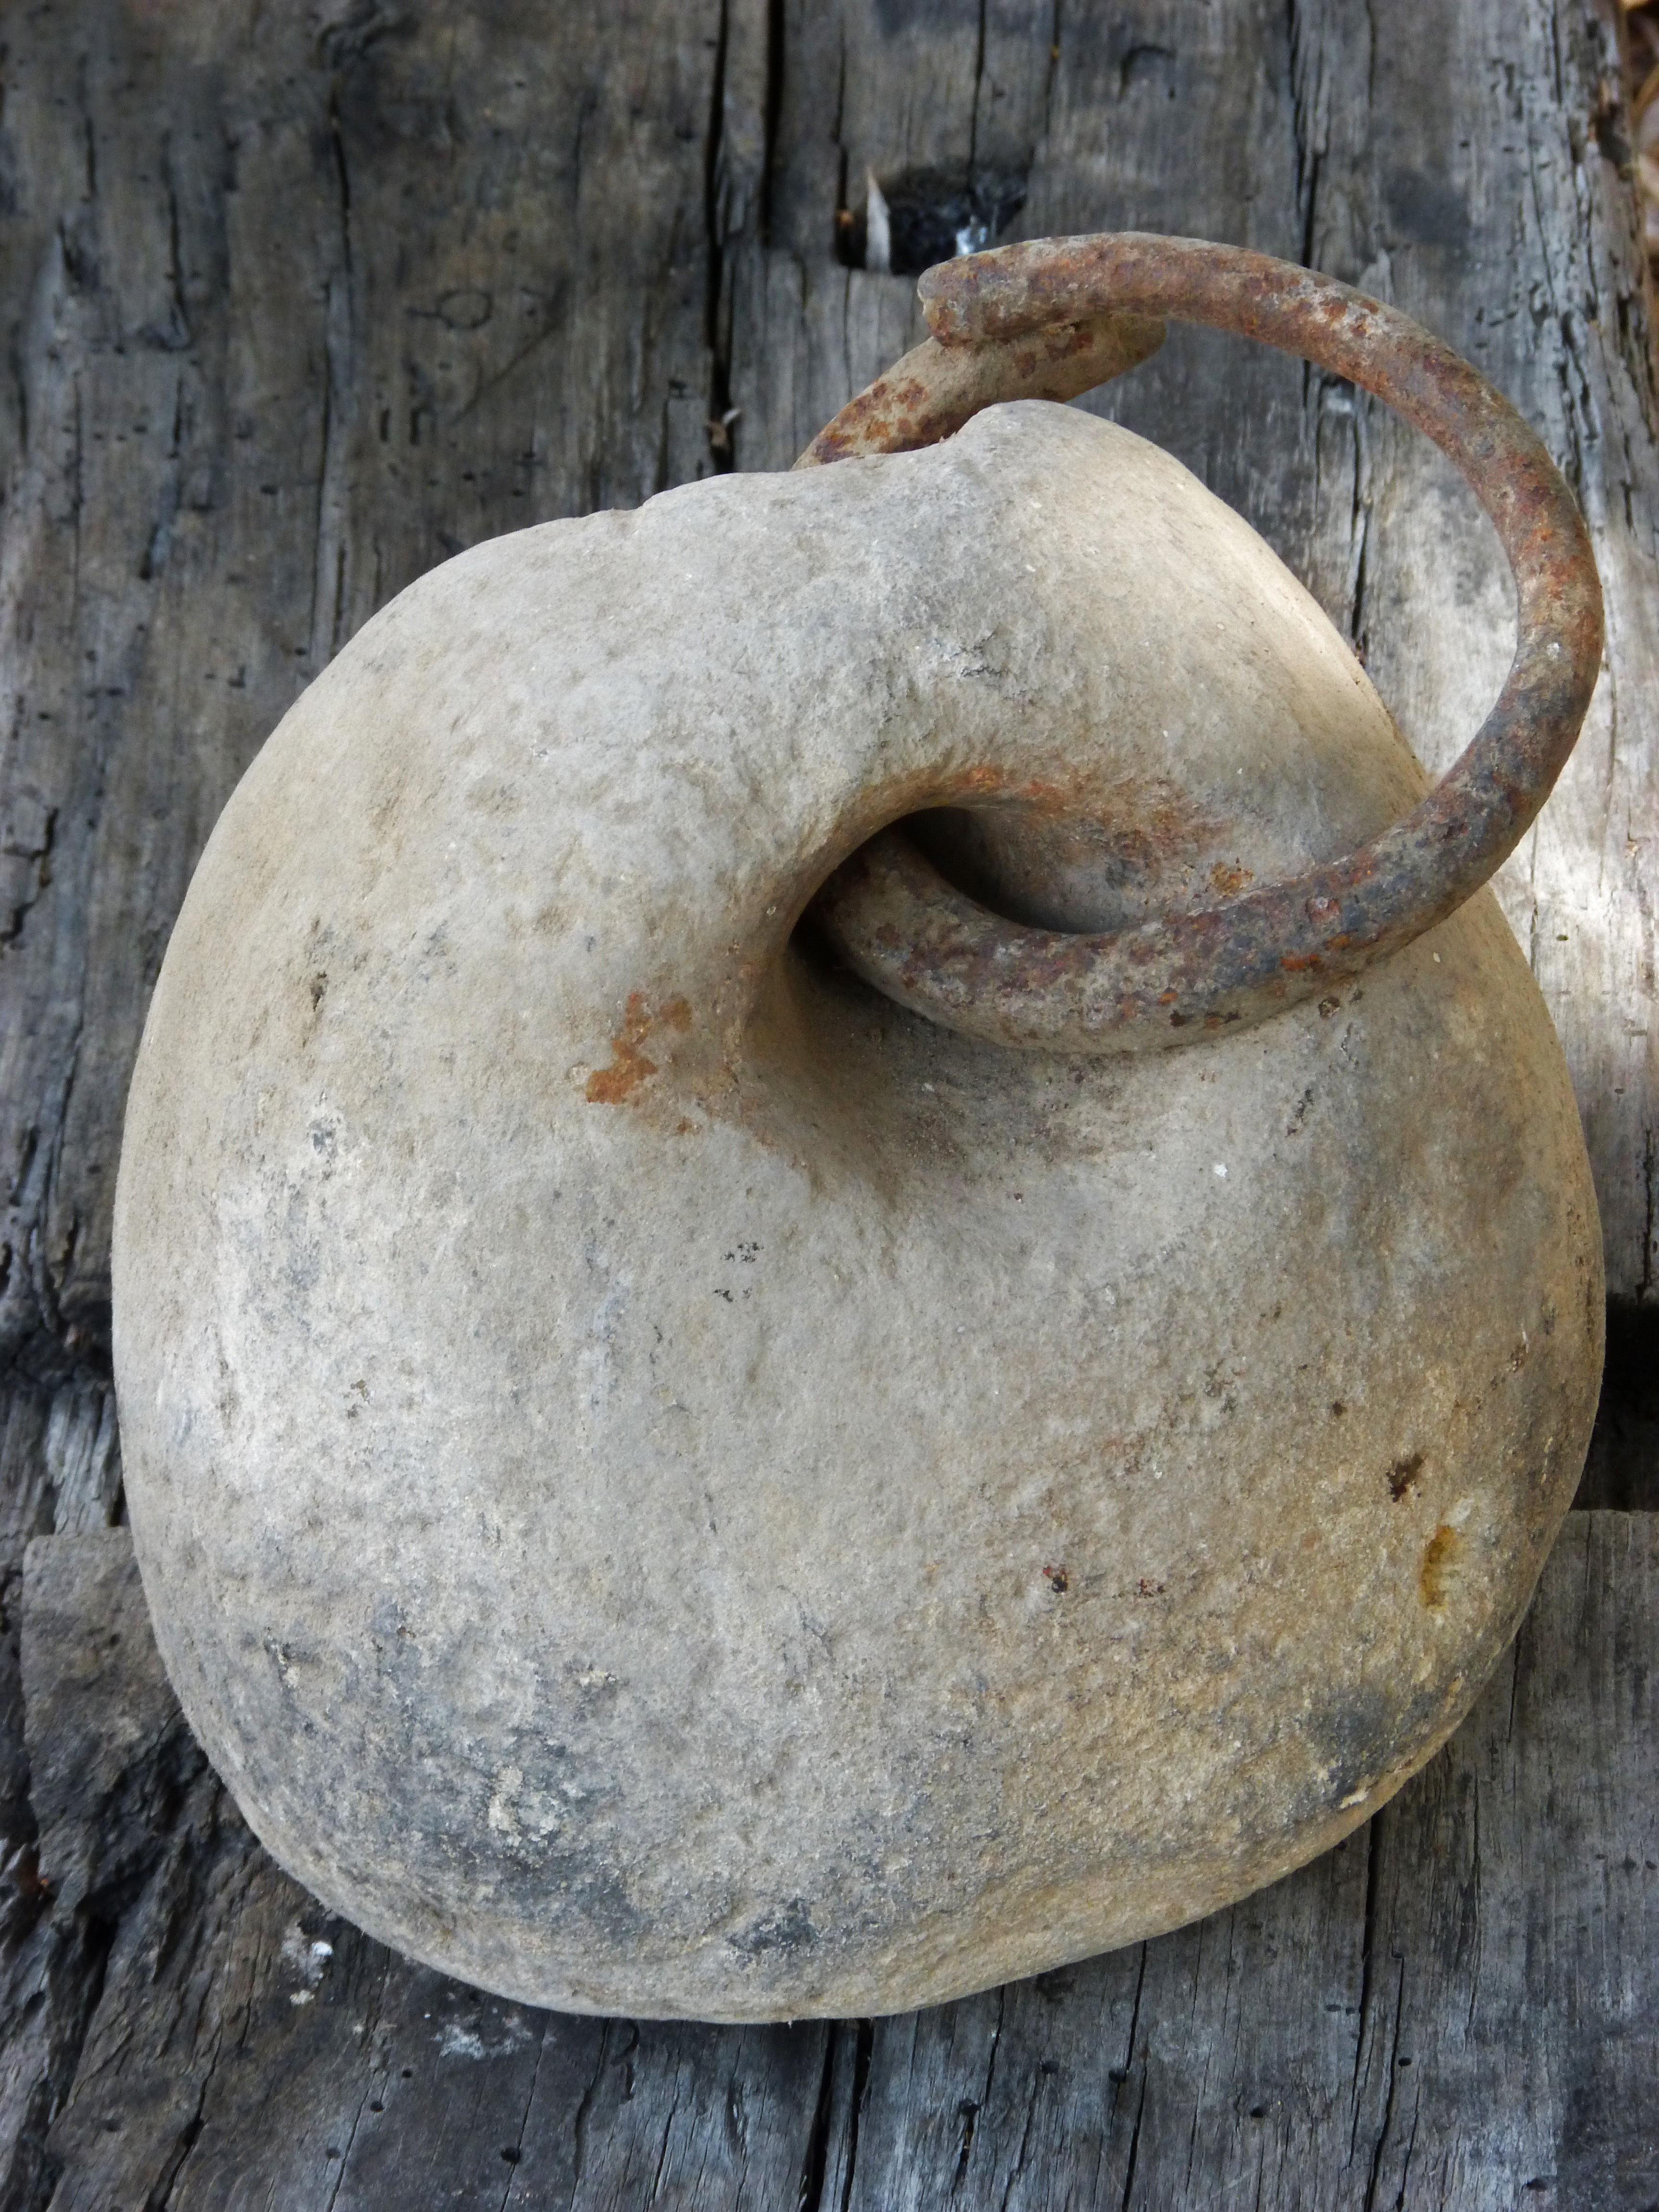
rock, wood, ring, stone, statue, ceramic, weight, material, sculpture, art, iron, carving, old weight, stone carving, ancient history